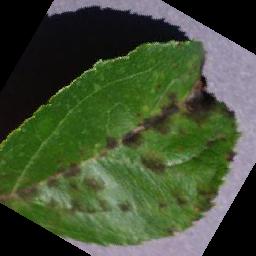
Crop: apple
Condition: scab